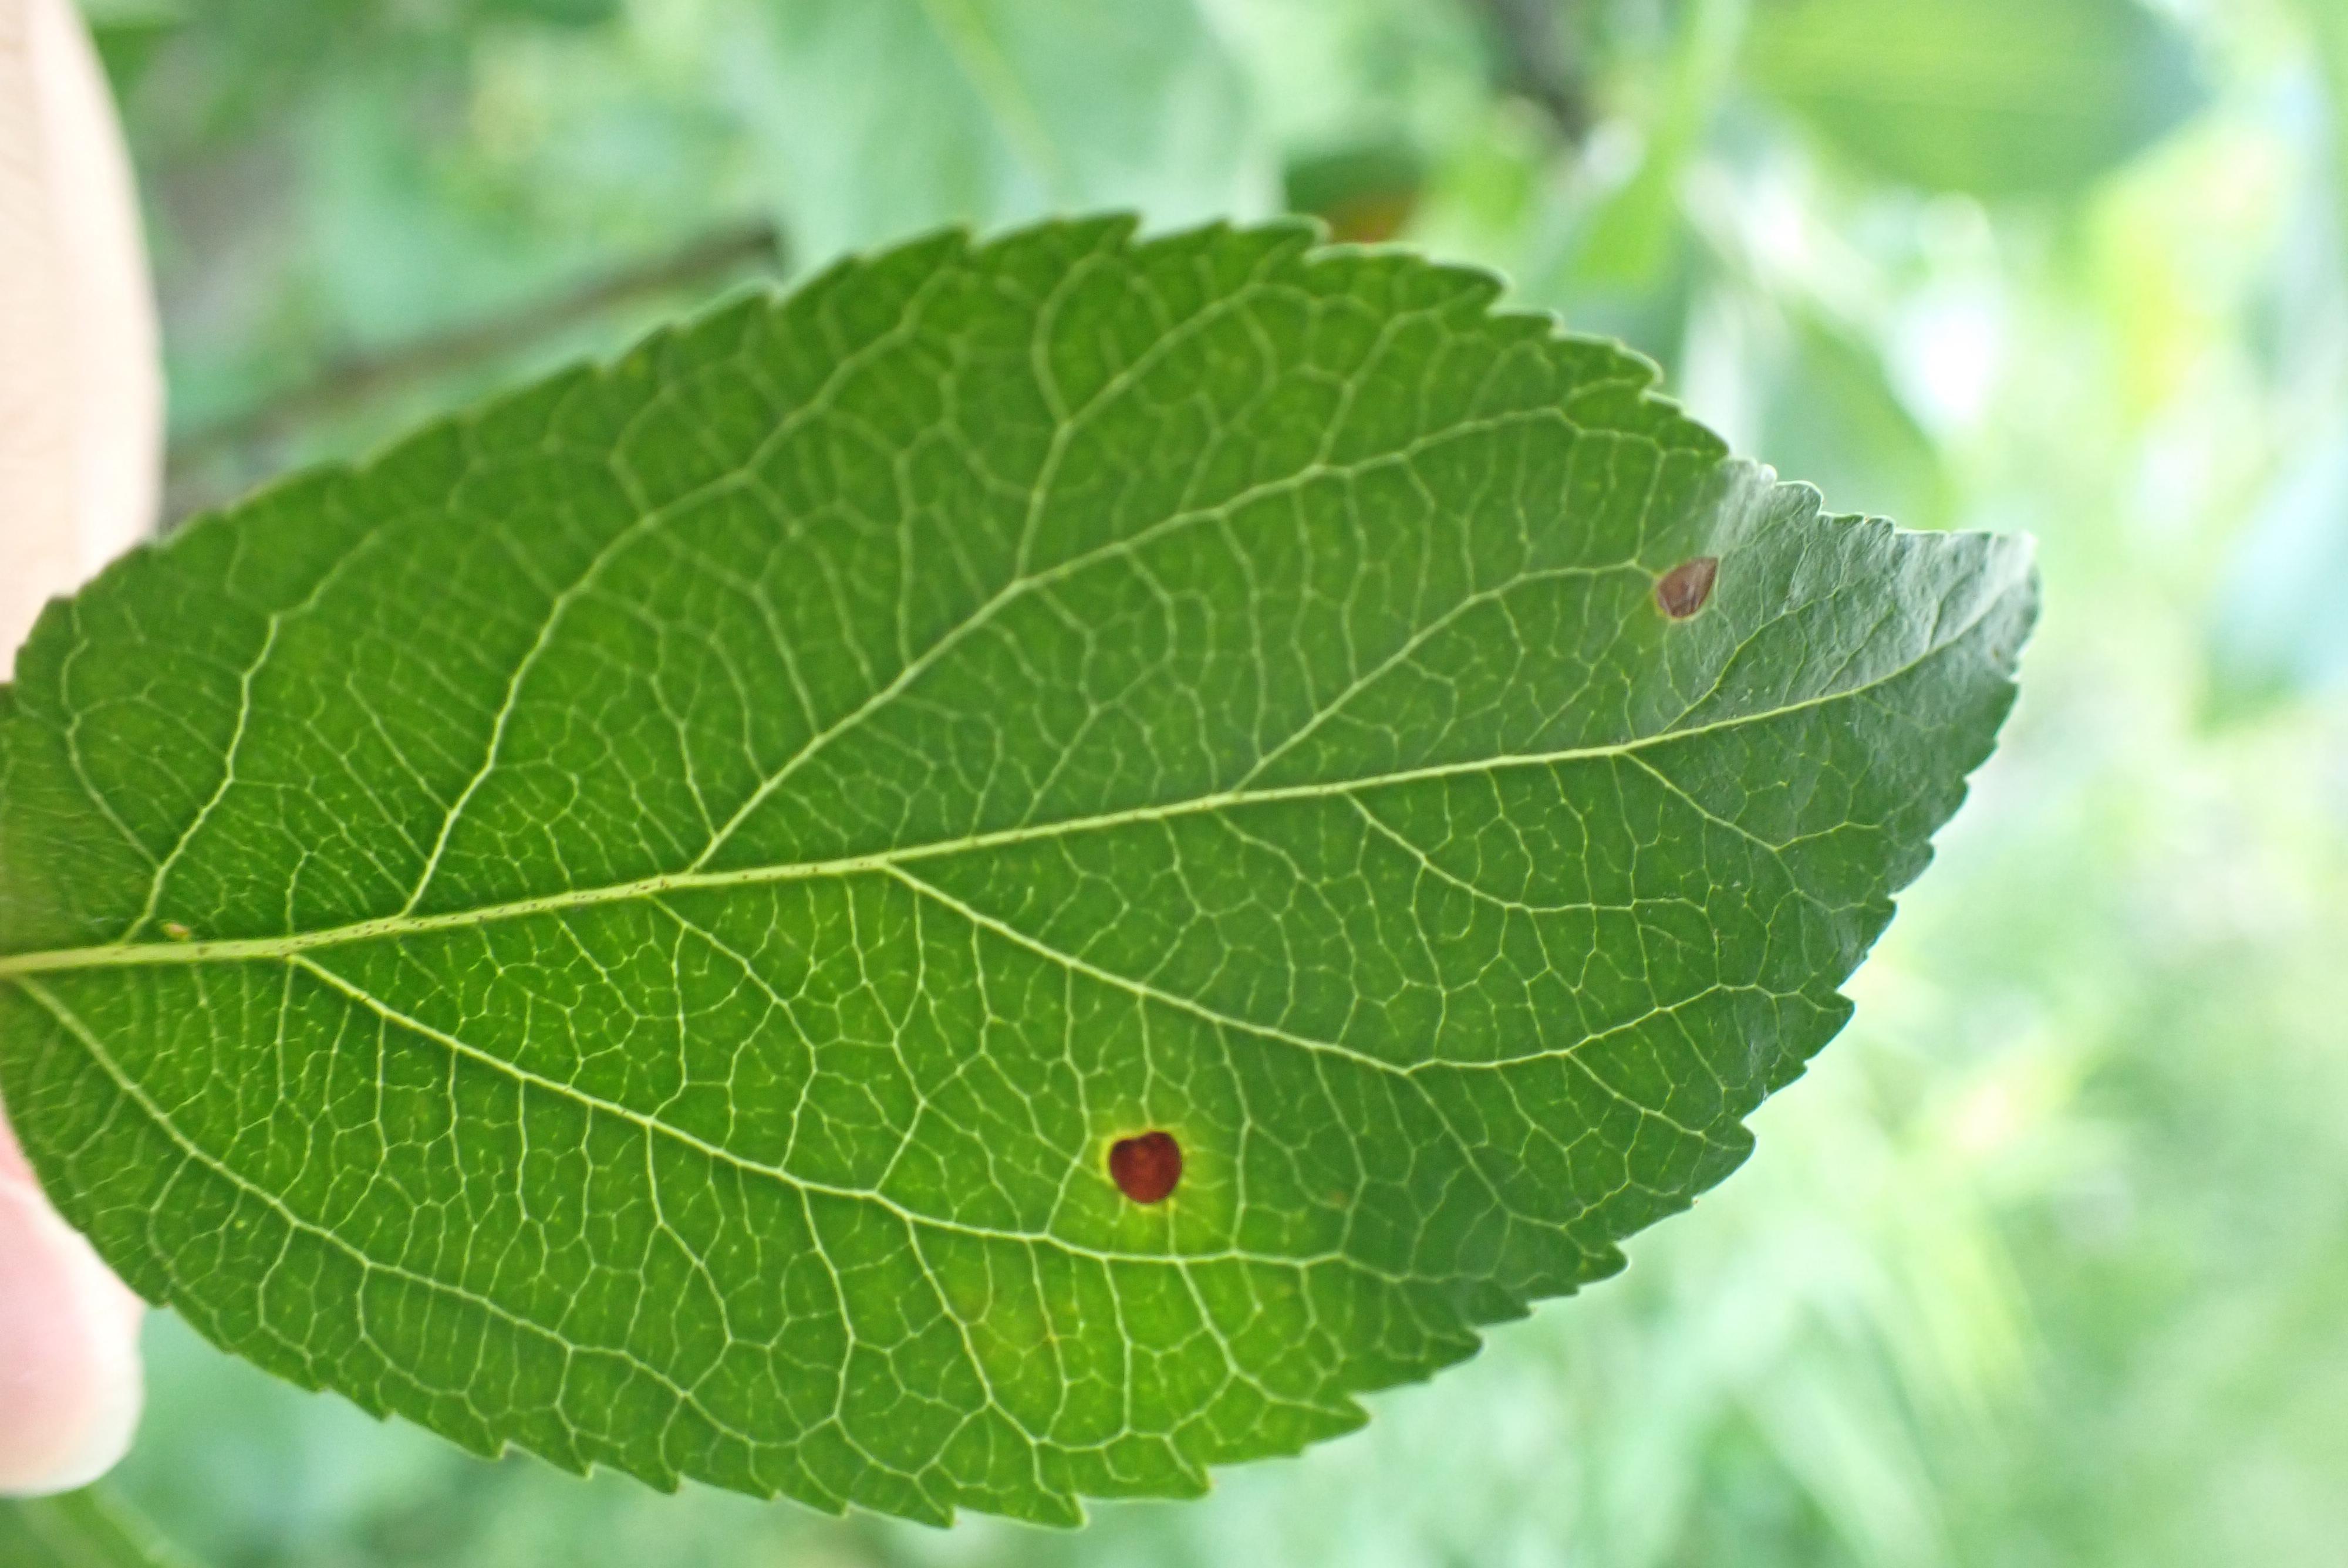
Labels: frog_eye_leaf_spot